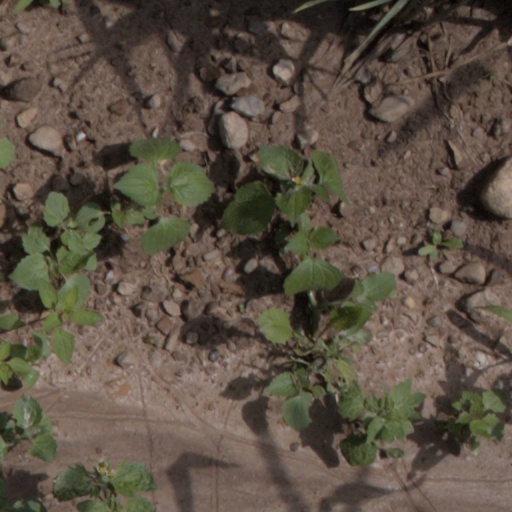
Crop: wheat